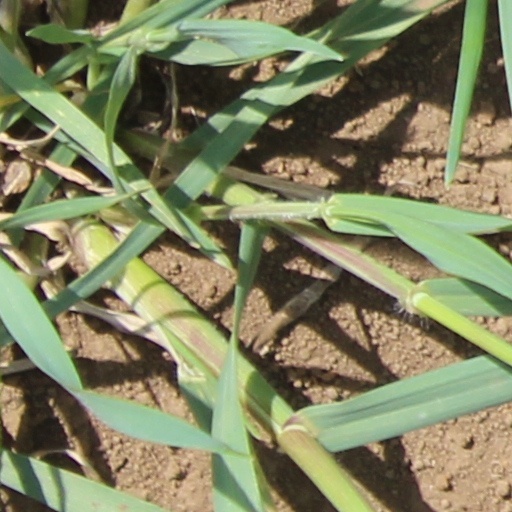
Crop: wheat